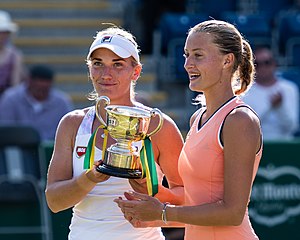
Birmingham Classic / Vindere og finalister / Damedouble
Tímea Babos og Kristina Mladenovic med trofæet efter finalesejren i 2018.
Birmingham Classic er en tennisturnering for kvinder, der spilles på græs, og som årligt afholdes i midten af juni i den næstsidste uge inden Wimbledon-mesterskaberne. Turneringen afvikles i Edgbaston Priory Club i Birmingham, Storbritannien. Turneringen er en del af WTA Tour, hvor den er kategoriseret som en WTA Premier-turnering. Den markedsføres pt. under navnet Nature Valley Classic på grund af et sponsorat.